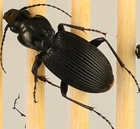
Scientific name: Pterostichus lachrymosus
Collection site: Mountain Lake Biological Station NEON (MLBS), plot MLBS_009